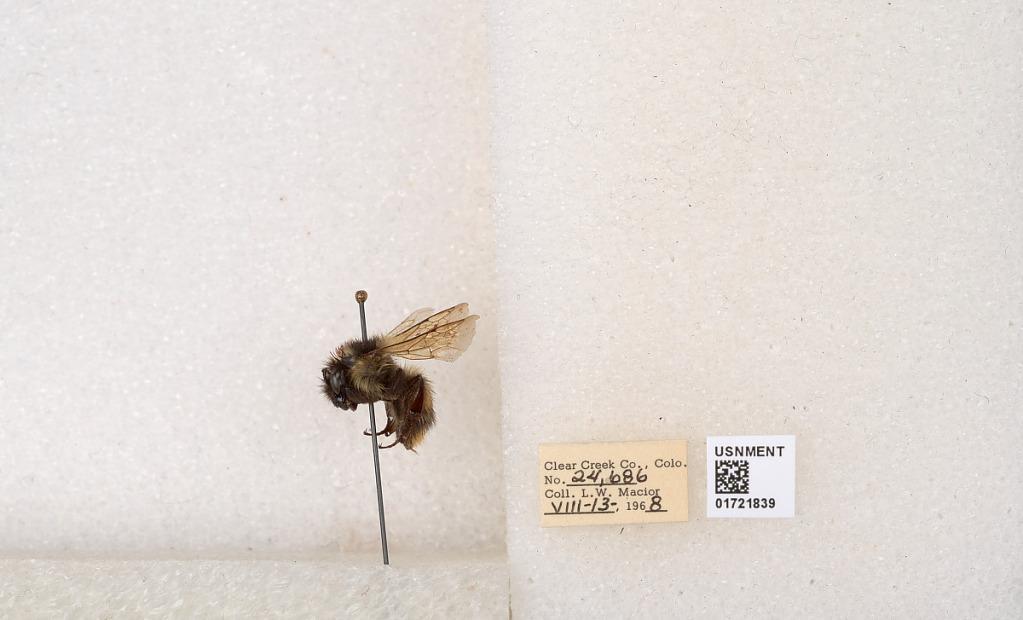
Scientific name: Bombus kirbyellus
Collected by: L. Macior
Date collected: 1968-8-13
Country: United States
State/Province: Colorado
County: Clear Creek
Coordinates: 39.6891, -105.644